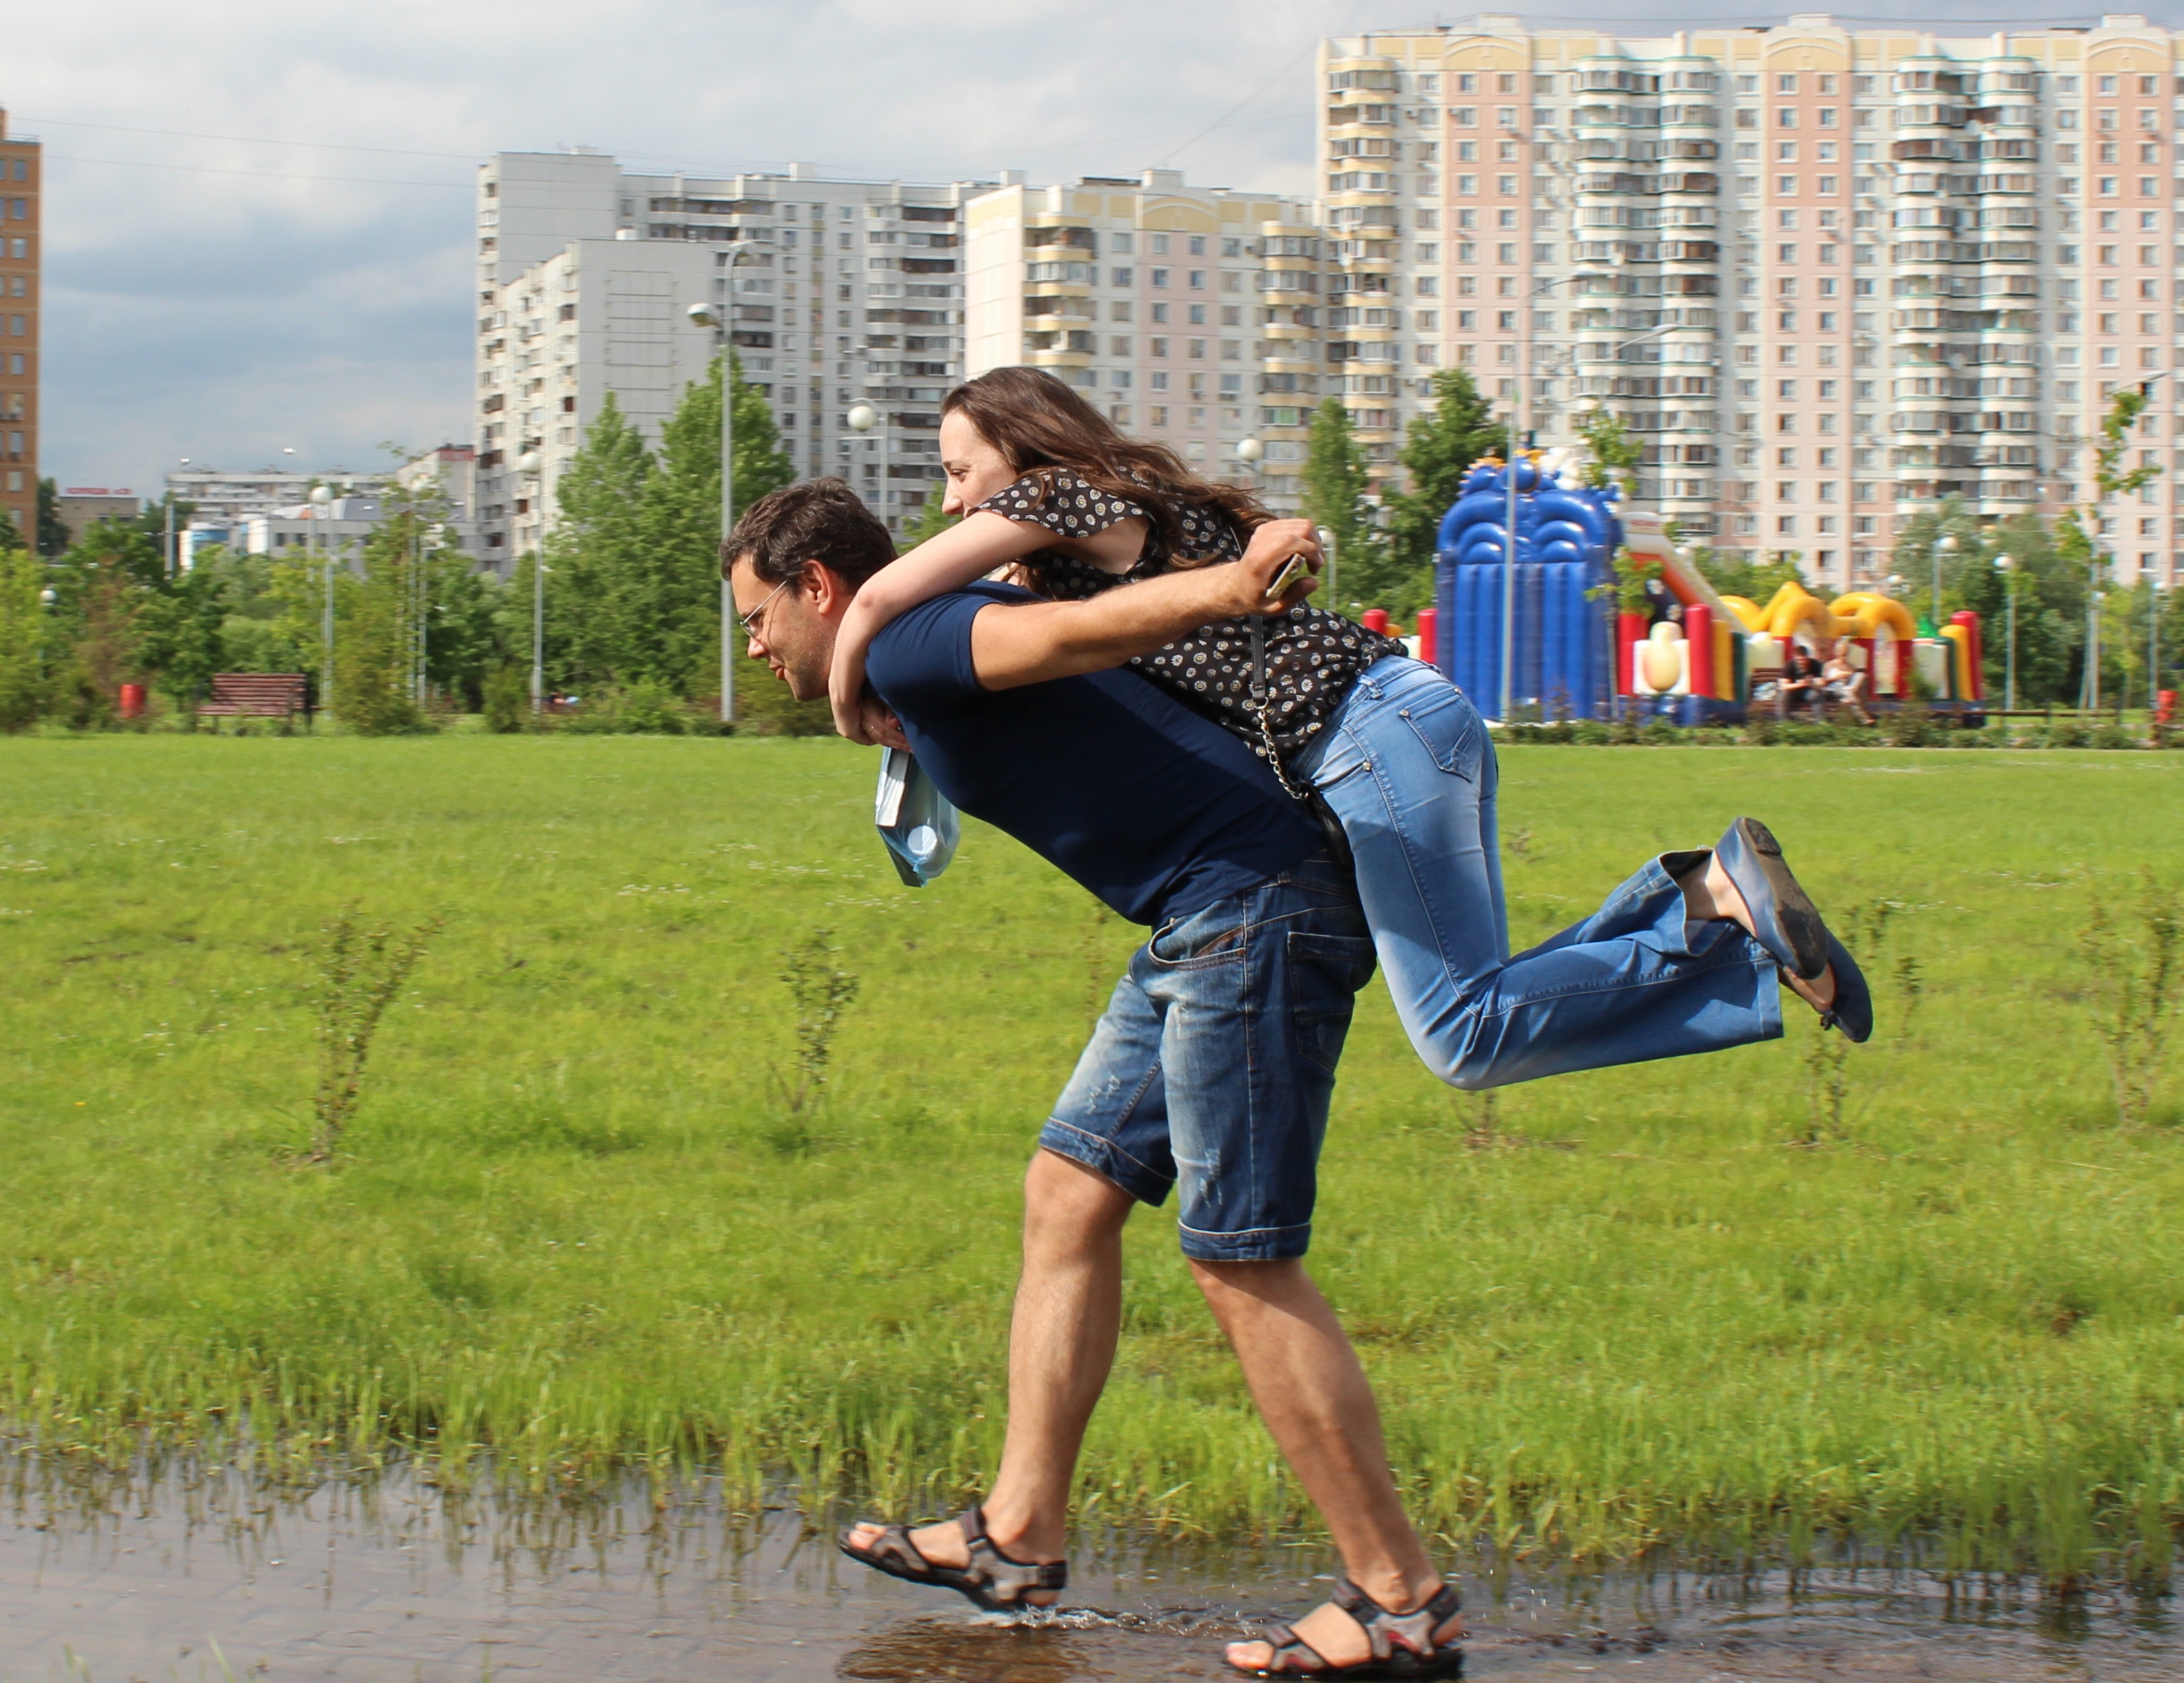
man, woman, puddle, romance, jogging, partner, friendship, help, fun, ford, friends, sports, bears, funny, trust, shipping, interaction, cooperation, man and woman, human action, endurance sports, physical fitness